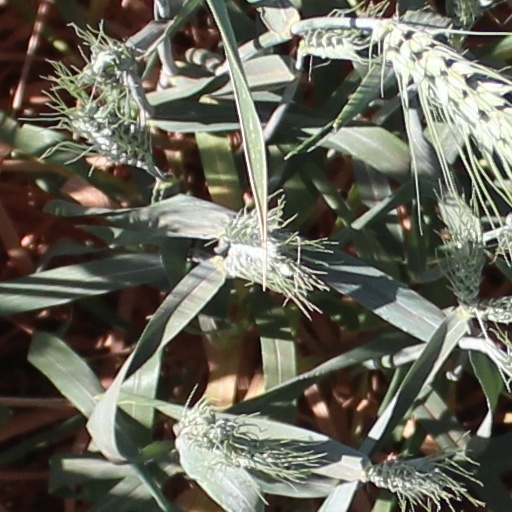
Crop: wheat